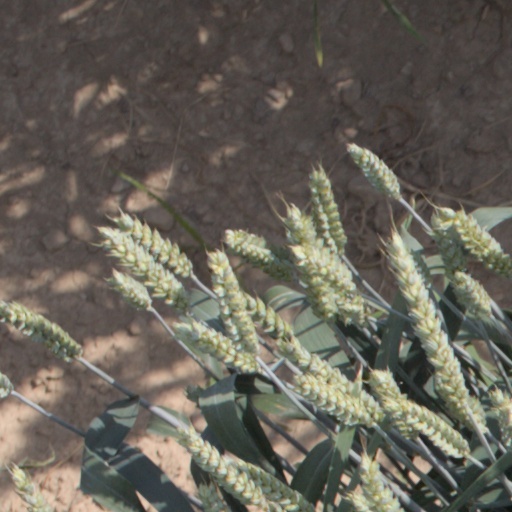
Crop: wheat